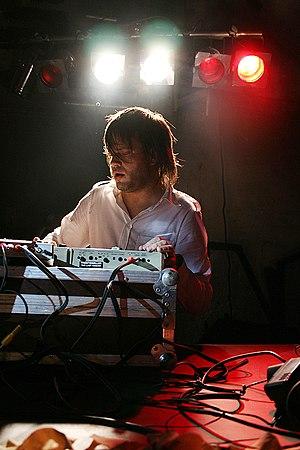
Anders Trentemøller, né le 16 octobre 1974, est un artiste, DJ et compositeur danois de musique électronique venant de Copenhague.